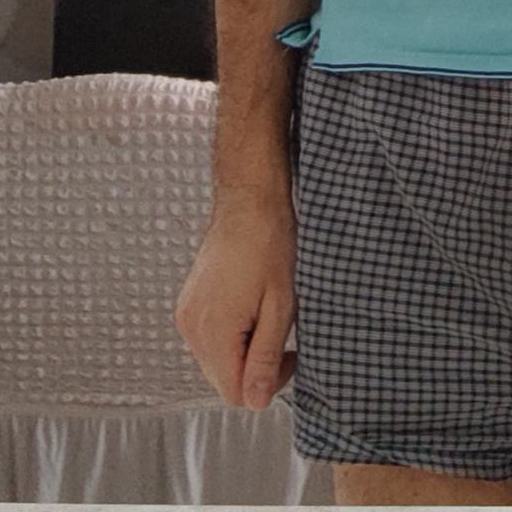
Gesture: no_gesture